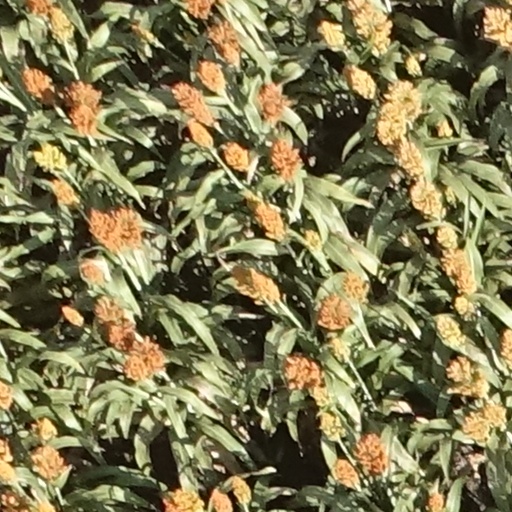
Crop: sorghum